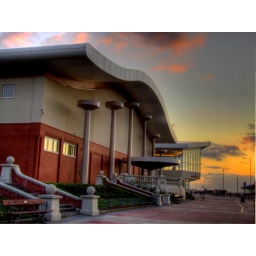
Re-opened in December 2008 this new building houses a concert and theatre venue